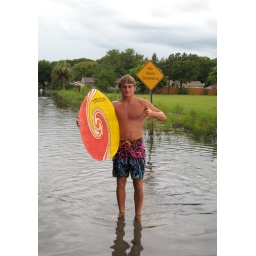
Our house in the middle of the lake